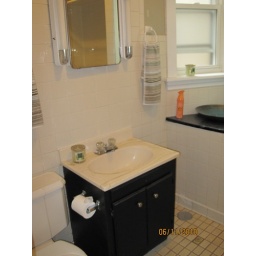
I have no idea why there's a plate on a shelf under the window, so don't even ask.